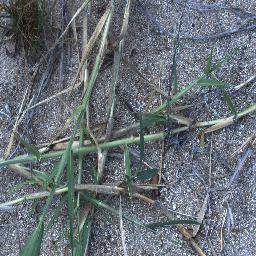
Label: negative